Upper Market Square (Görlitz)

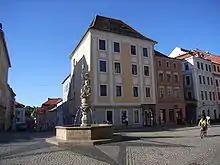
George's fountain and view into Fleischerstraße

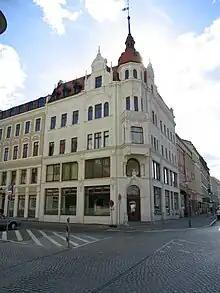
A building erected in 1900 in the corner Obermarkt/Klosterplatz

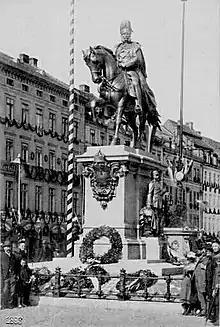
Dedication of an equestrian statue showing German Emperor Wilhelm I.

After the treaties of the Congress of Vienna, eastern Upper Lusatia changed from the Saxonian to the Prussian state and thus also the city of Görlitz. The inflow and outflow of goods from western and southern Upper Lusatia or to these areas was severely impeded by the border between Prussia and Saxony that had now been created. Only with the introduction of the customs union on 1 January 1834 the situation improved again clearly. On the market there were again traders like knitters, stocking sellers, beaders, Bohemian farmers with wooden boards, residents of with their shingles, ladders, brooms and numerous other products. However, the craft recovered only briefly, until it then declined sharply due to the greatly changing economic conditions around 1870.